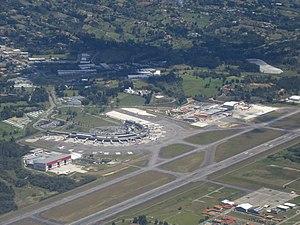
L’aéroport international José-María-Córdova est un aéroport international situé sur un haut-plateau, l’Altiplano de Oriente — dite aussi vallée de San Nicolás —, sur le territoire de la municipalité de Rionegro, dans le département d'Antioquia, dans la cordillère des Andes, au sud-est de la ville de Medellín qu'il dessert, en Colombie. C'est, après l’aéroport international El Dorado de Bogota, le second en importance de ce pays et l'aéroport majeur de l'ouest de celui-ci. Inauguré le 30 juin 1985, il est nommé en l'honneur de José María Córdova, jeune général de l'armée colombienne pendant la guerre d'indépendance de la Colombie contre l'Espagne. Sans pour autant figurer dans la liste des aéroports les plus hauts du monde, son altitude élevée, conjuguée à de hautes températures de l'air du fait de la relative proximité de l'équateur terrestre, lui vaut d'être choisi pour des essais de moteurs de l’Airbus A380 en janvier 2006.